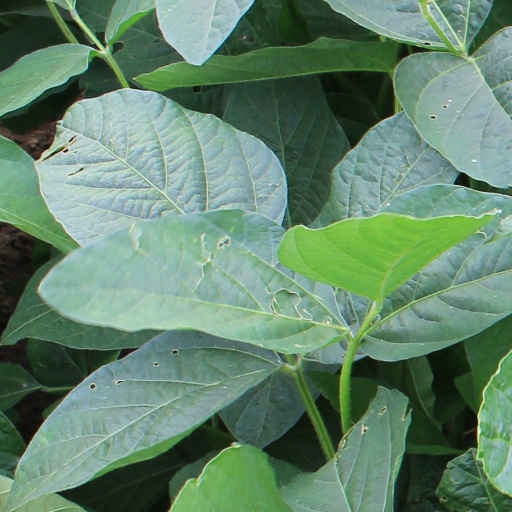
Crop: soybean